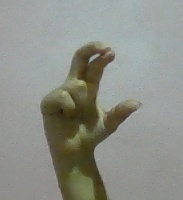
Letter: thal